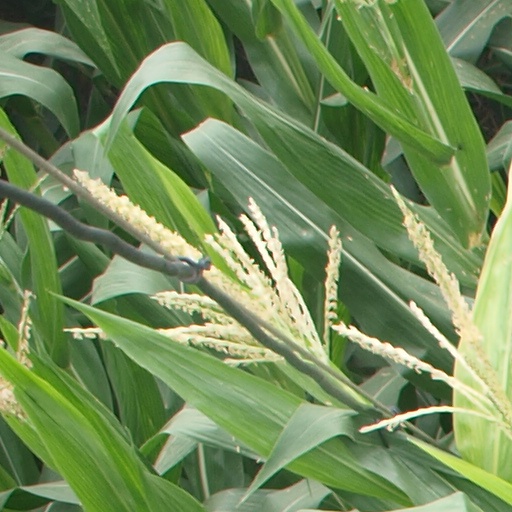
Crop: maize; corn